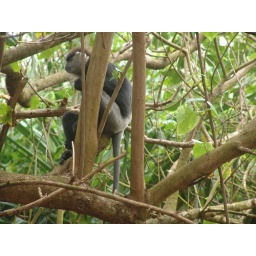
This guy and his friends were in the trees beside the beach eating fruit